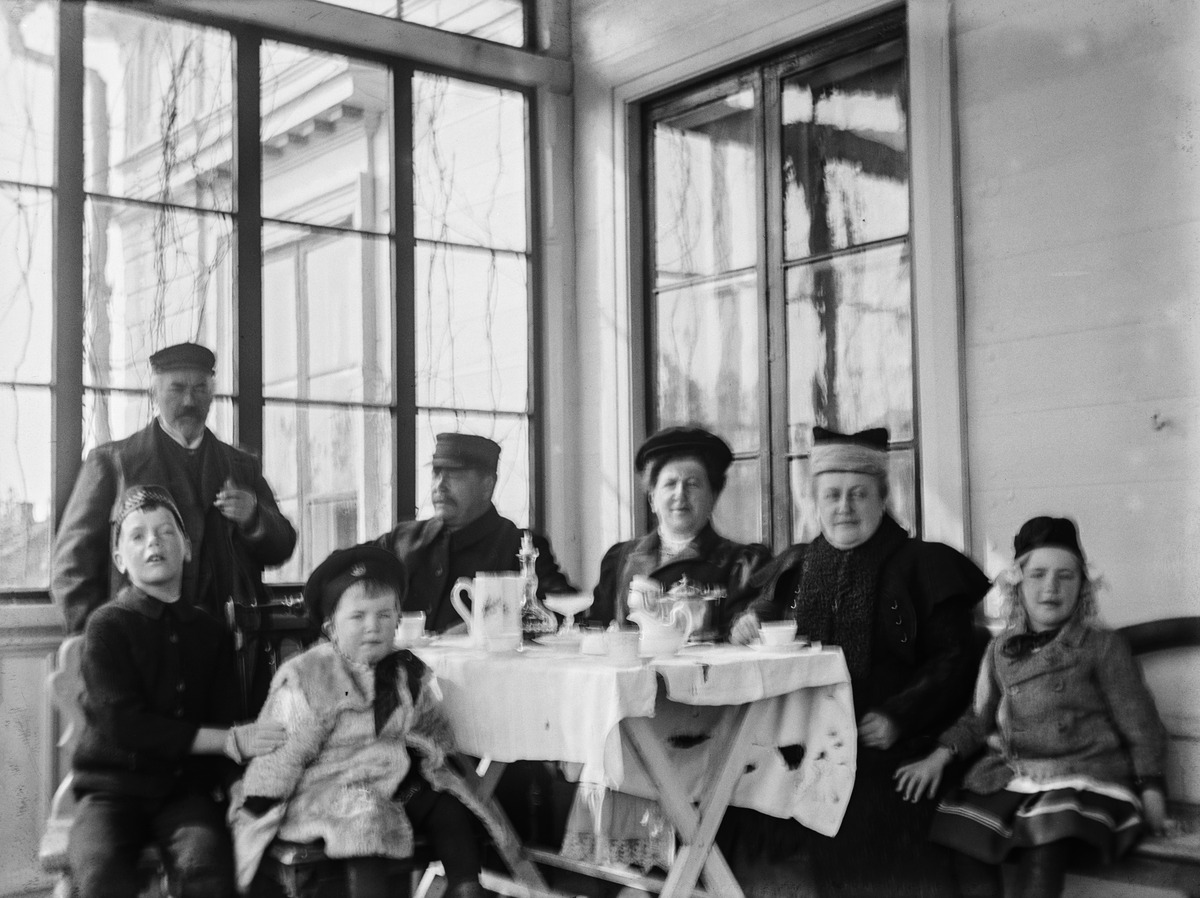
Huvila Villa Bredablick, Meilahti 21 (=Meilahden kartano)
sisällön kuvaus: Huvila Villa Bredablick, Meilahti 21 (=Meilahden kartano). Kahvipöydän ympärillä: vasemmalla seisomassa liikemies Edvard Campbell, hänen vieressään istumassa merikapteeni Bernhard Nyberg, Edvardin puoliso Adéle Campbell ja Bernhardin puoliso Edith

Nyberg. mustavalkoinen
Kuvaaja: Nyberg, Ragnar, valokuvaaja
Ajankohta: kuvausaika 1910 -luku
Paikka: Suomi, Uusimaa, Helsinki, Meilahti Helsinki, Tamminiementie 8
Aiheet: Campbell, Adelé, Campbell, Albert Edvard, Nyberg, Bernhard, Nyberg, Edith, puurakennukset, kuistit, ikkunat, ryhmät, pöydät, pöytäliinat, miesten puvut, asusteet, hatut, lapset